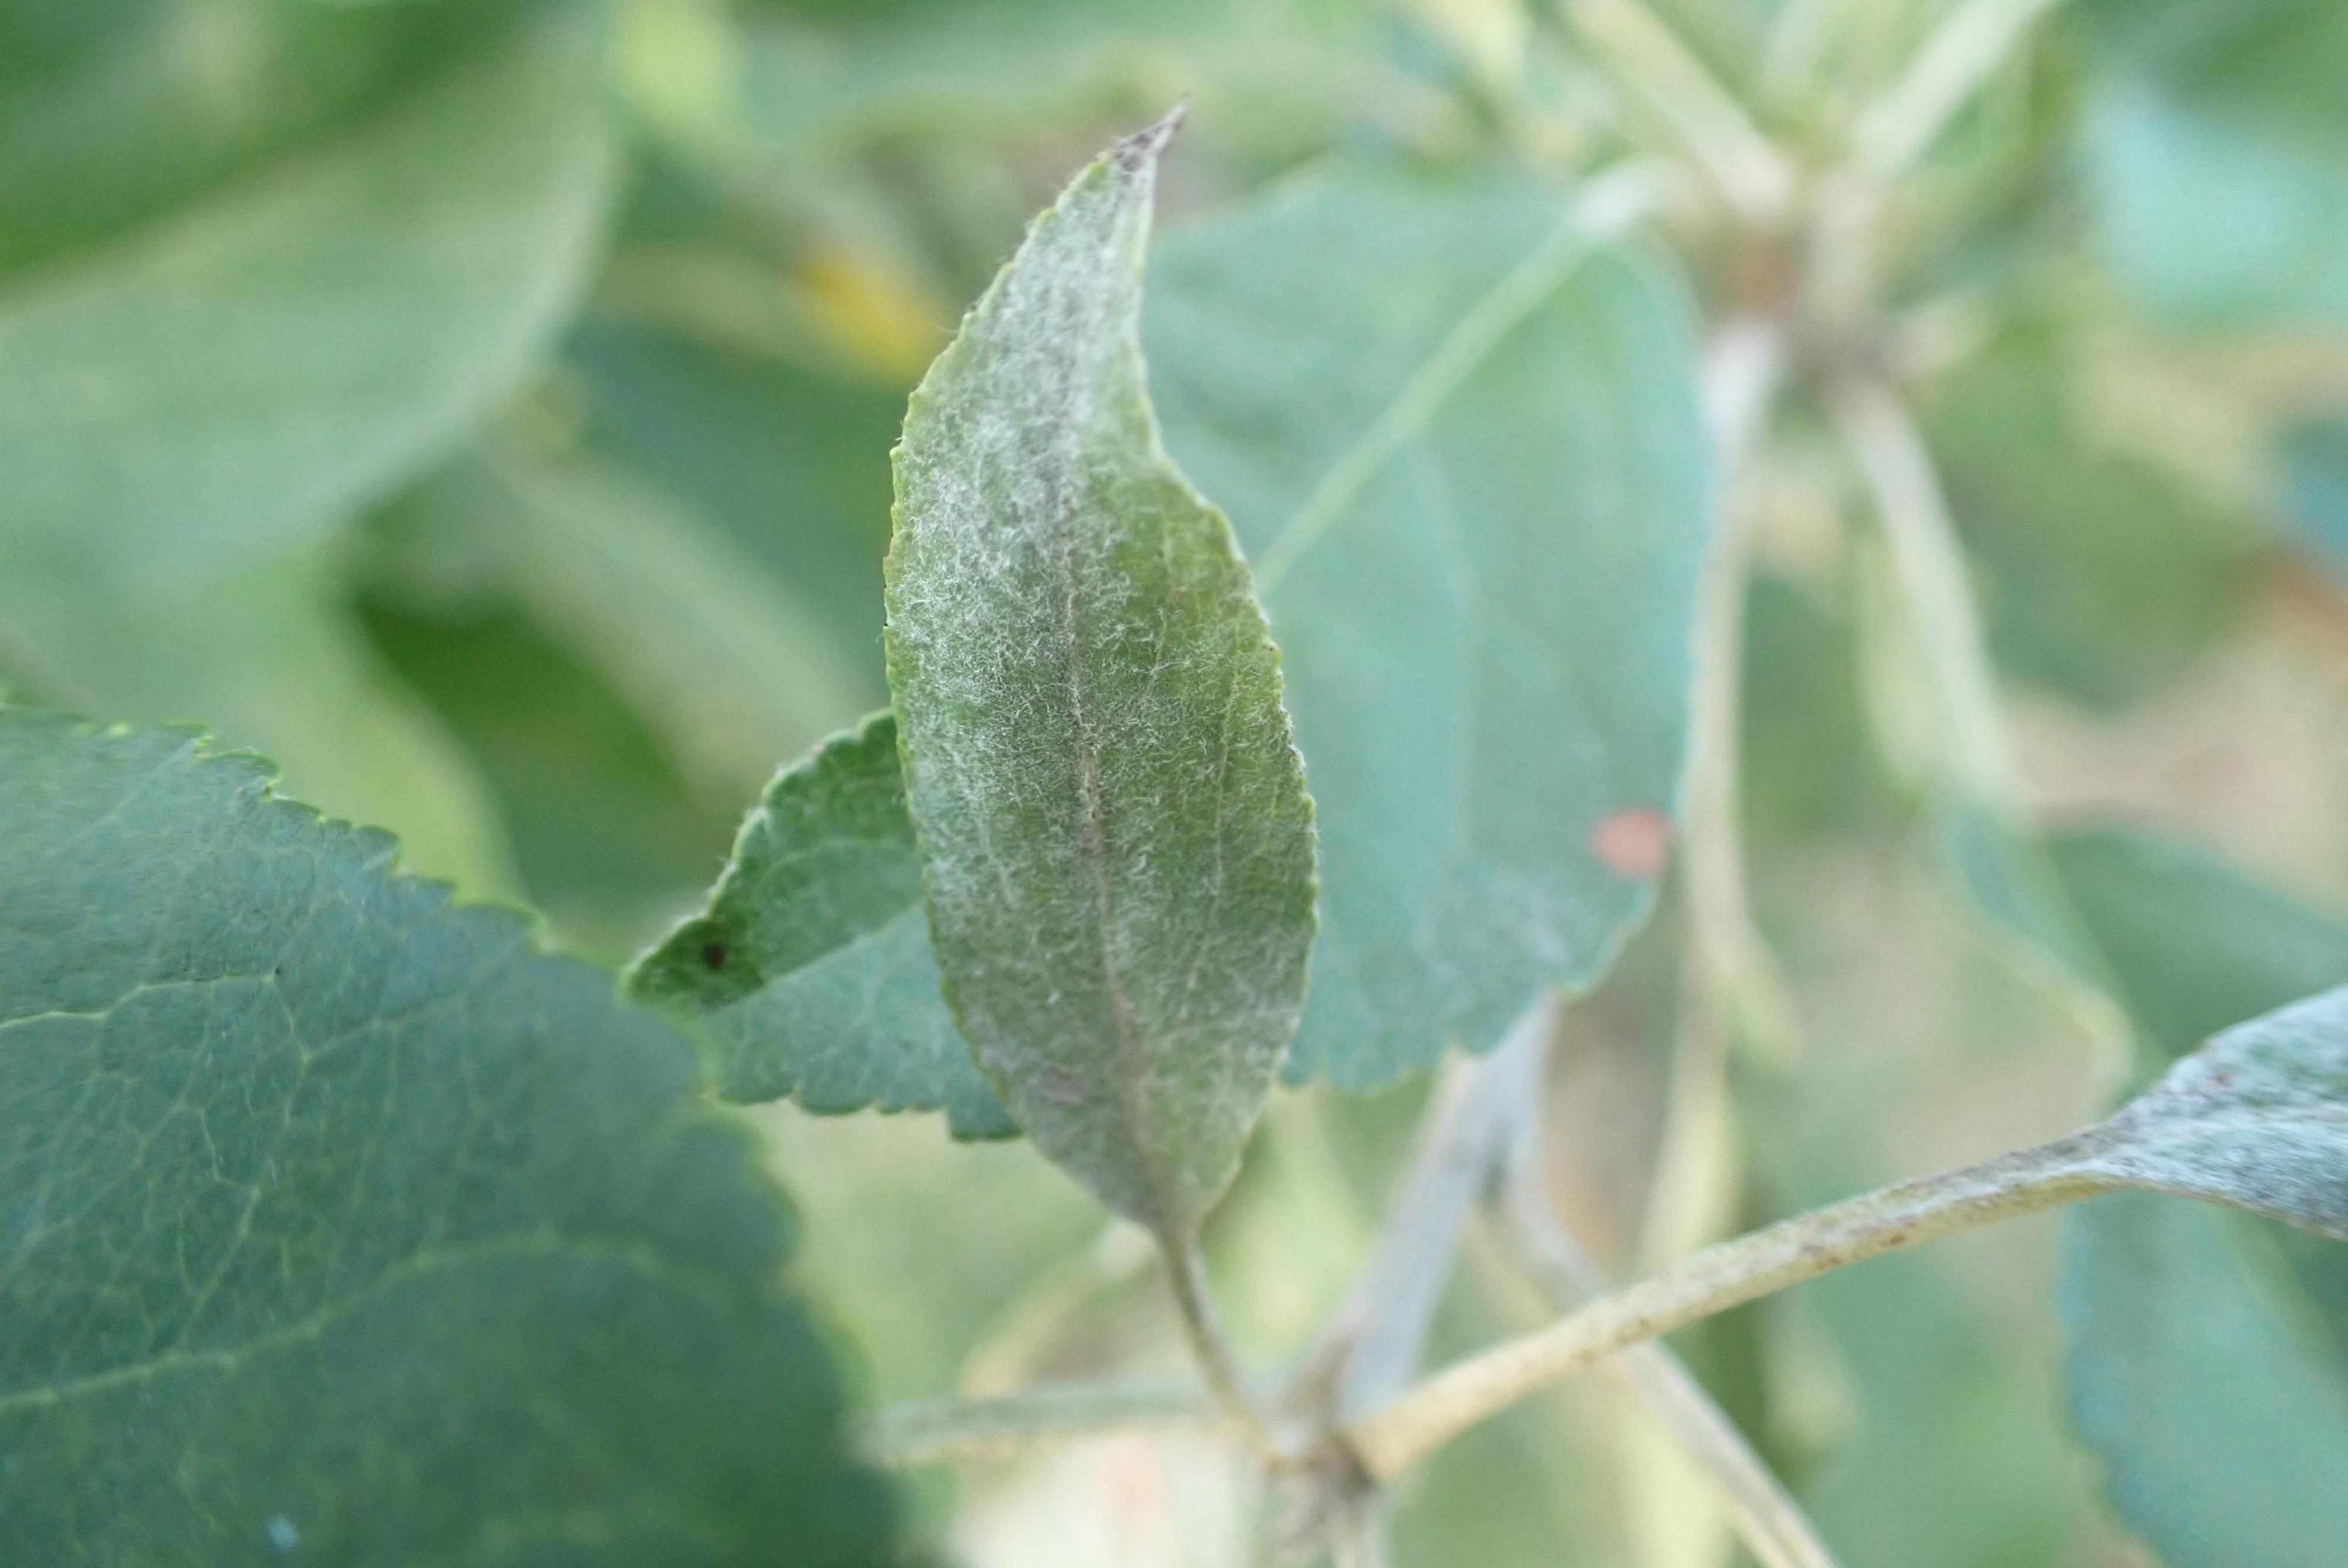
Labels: powdery_mildew